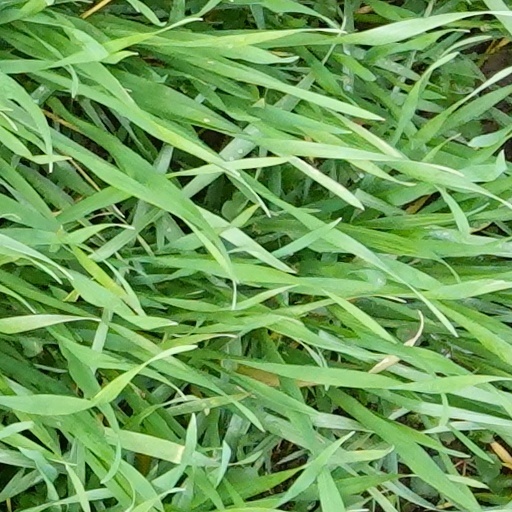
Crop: wheat